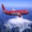
Label: airplane